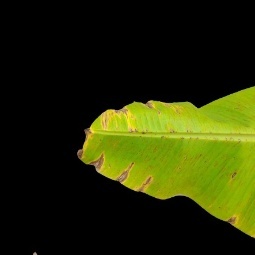
Label: Potassium